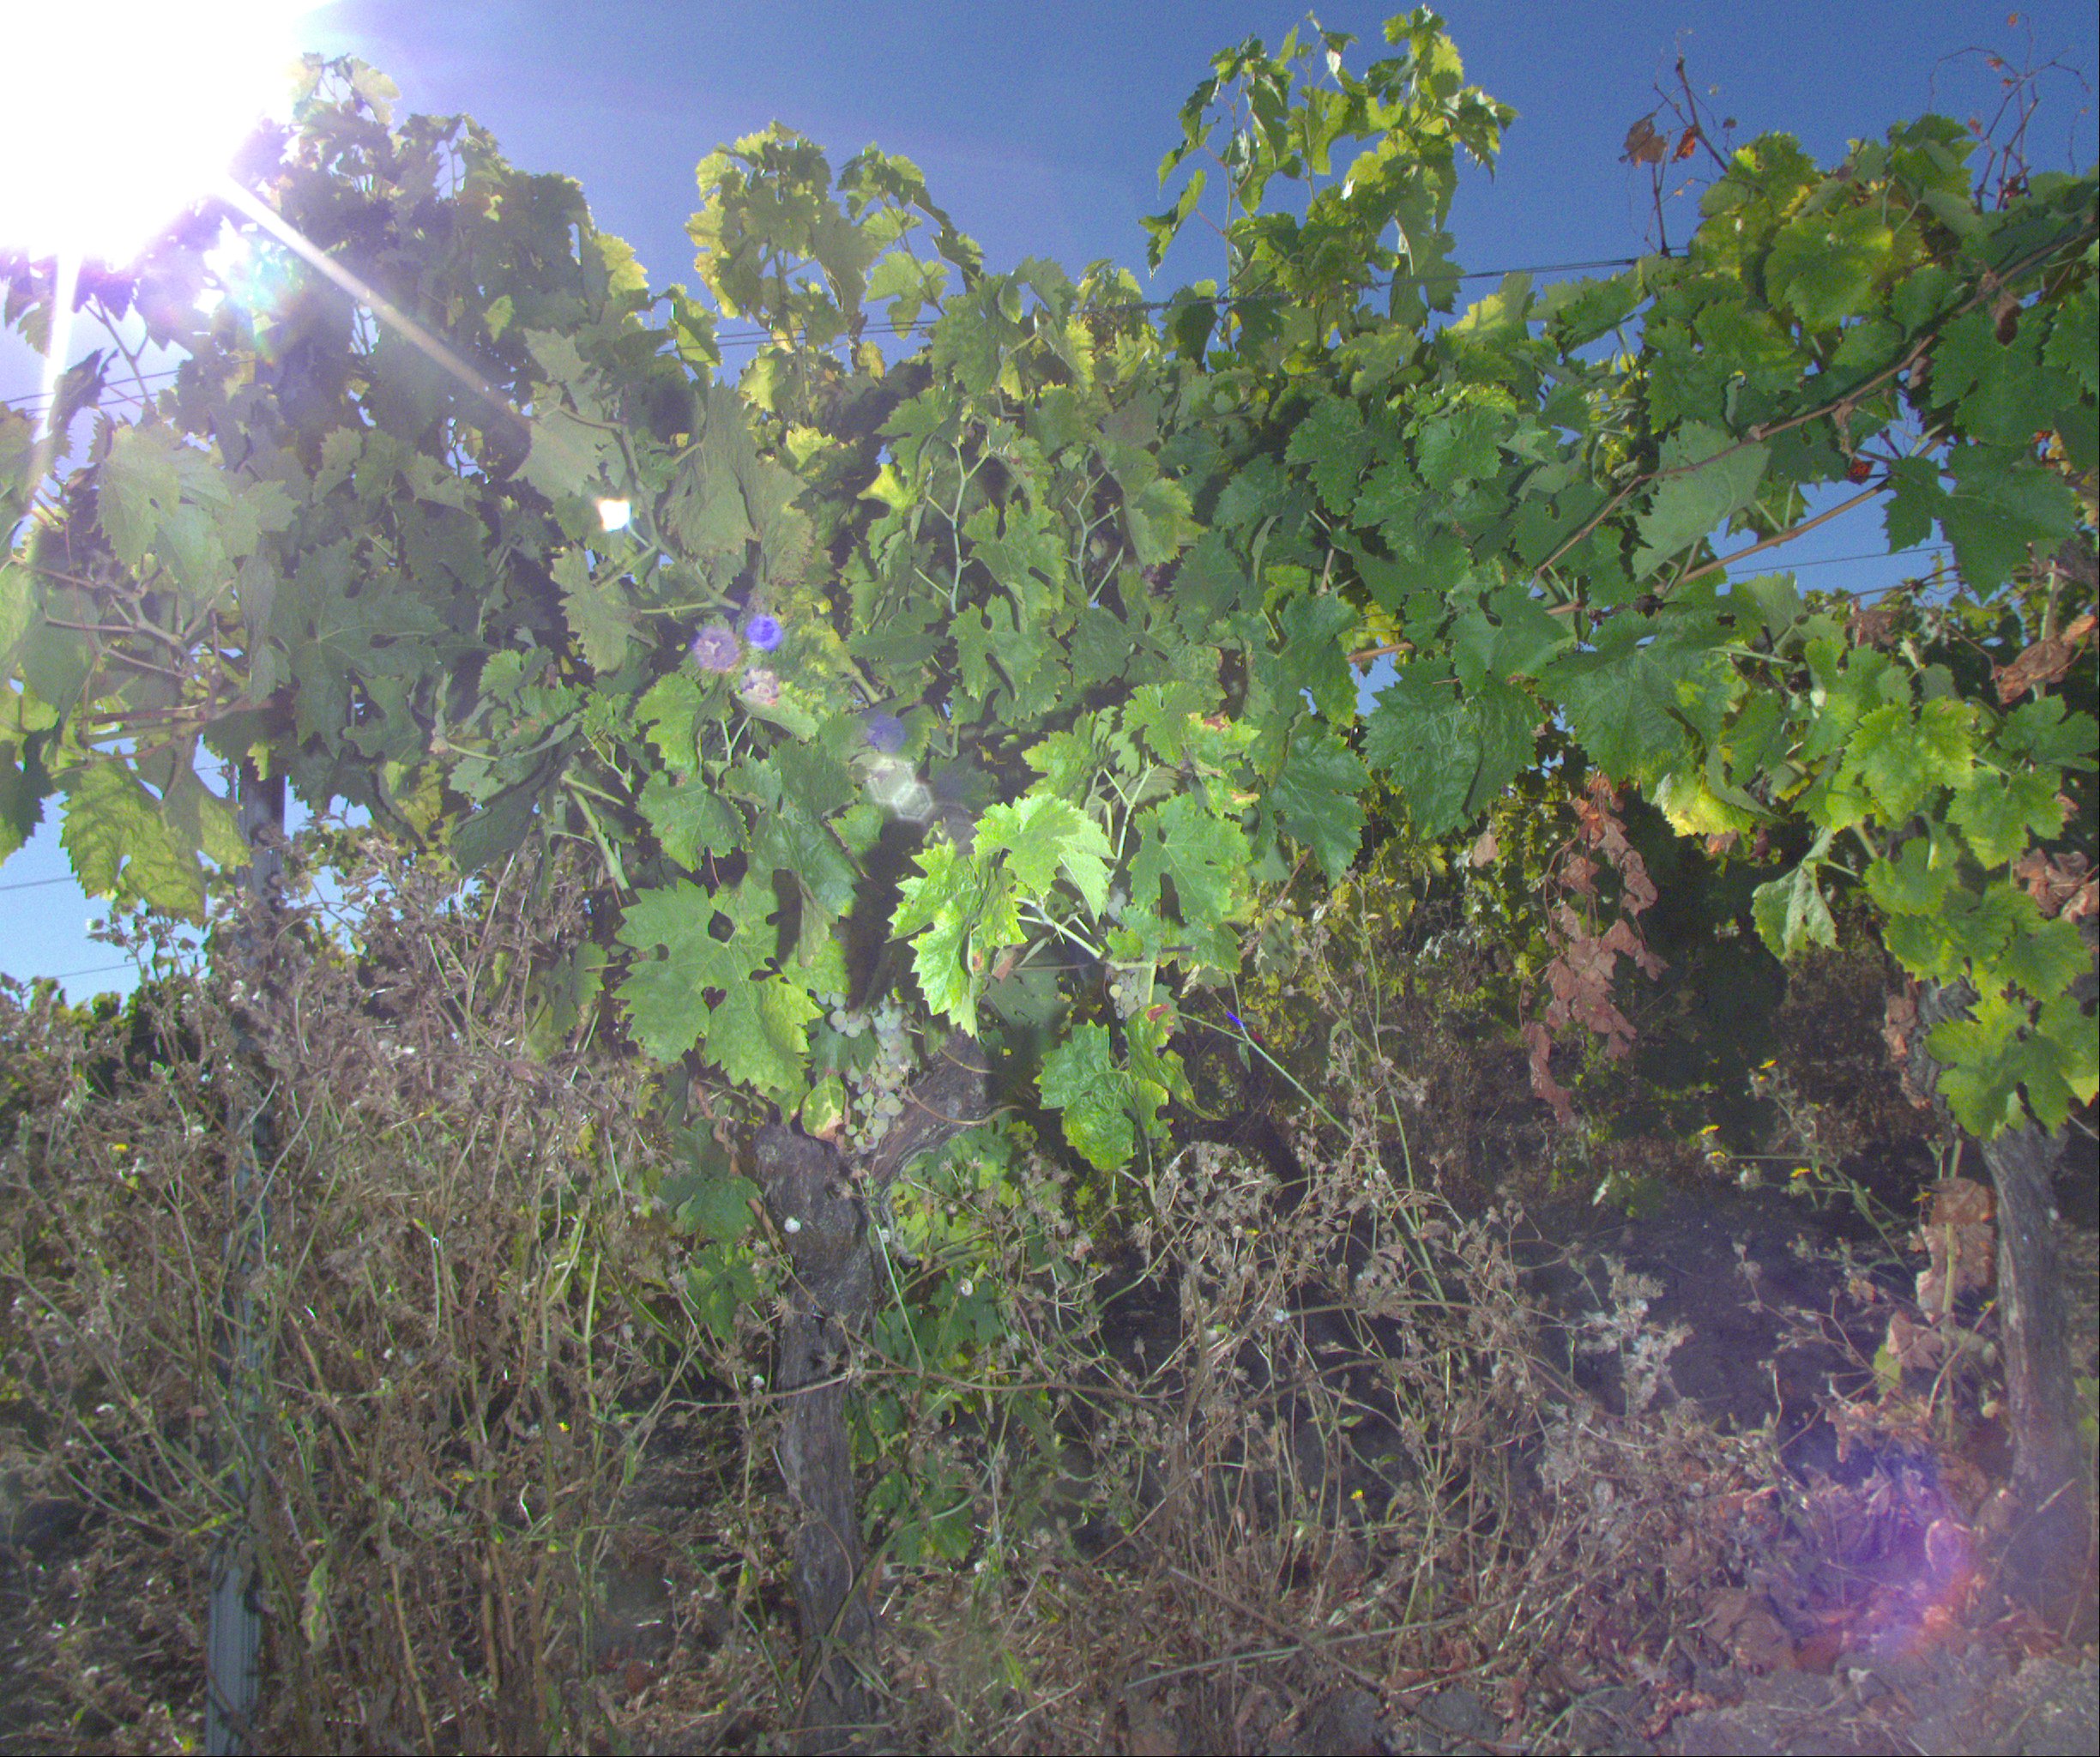
Grape variety: ugni-blanc
Disease: Flavescence dorée (fd)